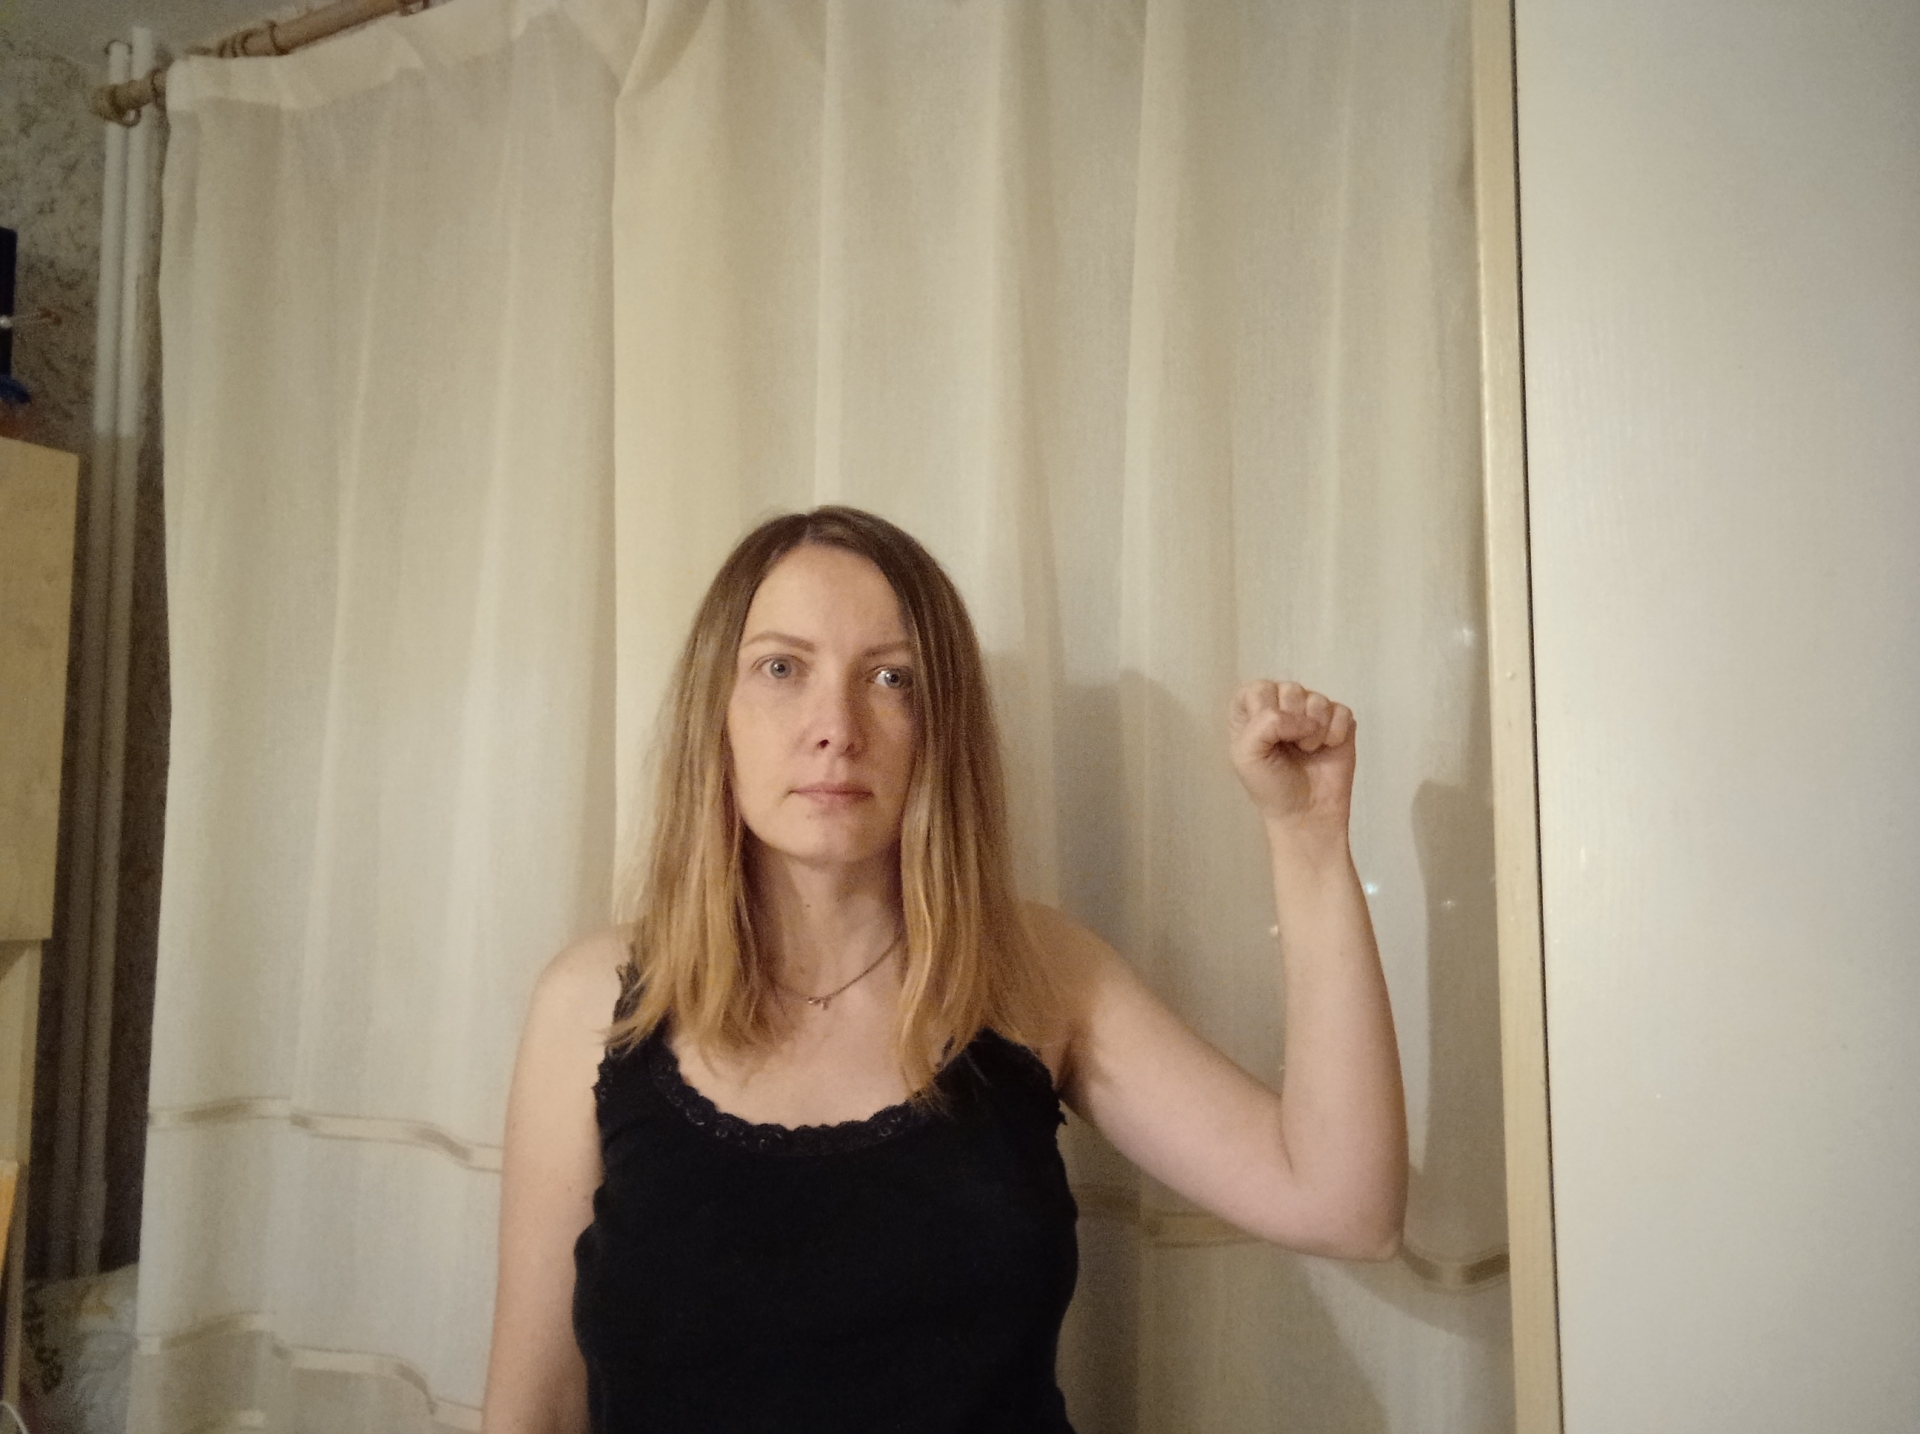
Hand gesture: fist